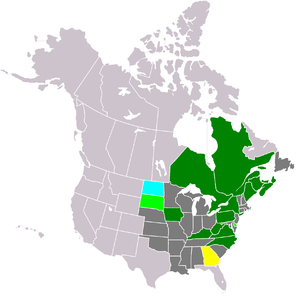
L’érable à sucre ou érable franc est une espèce d'arbres nord-américains de la famille des sapindacées, qui peut vivre jusqu'à 250 ans. Il est l'arbre officiel des États de New York, du Vermont, de Virginie-Occidentale et du Wisconsin aux États-Unis. L'arbre est reconnaissable par son feuillage jaune, orangé et rouge en automne et est très apprécié pour son eau qui coule au printemps et qui sert à faire le sirop d'érable.